SK Hardy

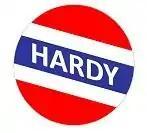

Sportsklubben Hardy was a multi-sports club from Bergen, Norway. The club had sections for athletics, football, handball, skiing and speed skating. The football team played top division league football from 1937 to 1948.